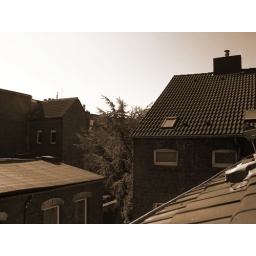
Above the roof in the building I first stayed at in Germany.